Lie algebra extension

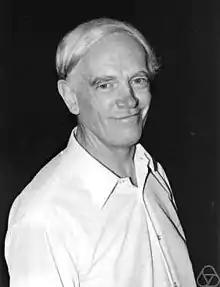
Ernst Witt (1911–1991), German mathematician. The Witt algebras, studied by him over finite fields in the 1930s, were first examined in the complex case by Cartan in 1909.

The Witt algebra, named after Ernst Witt, is the complexification of the Lie algebra of smooth vector fields on the circle . In coordinates, such vector fields may be written